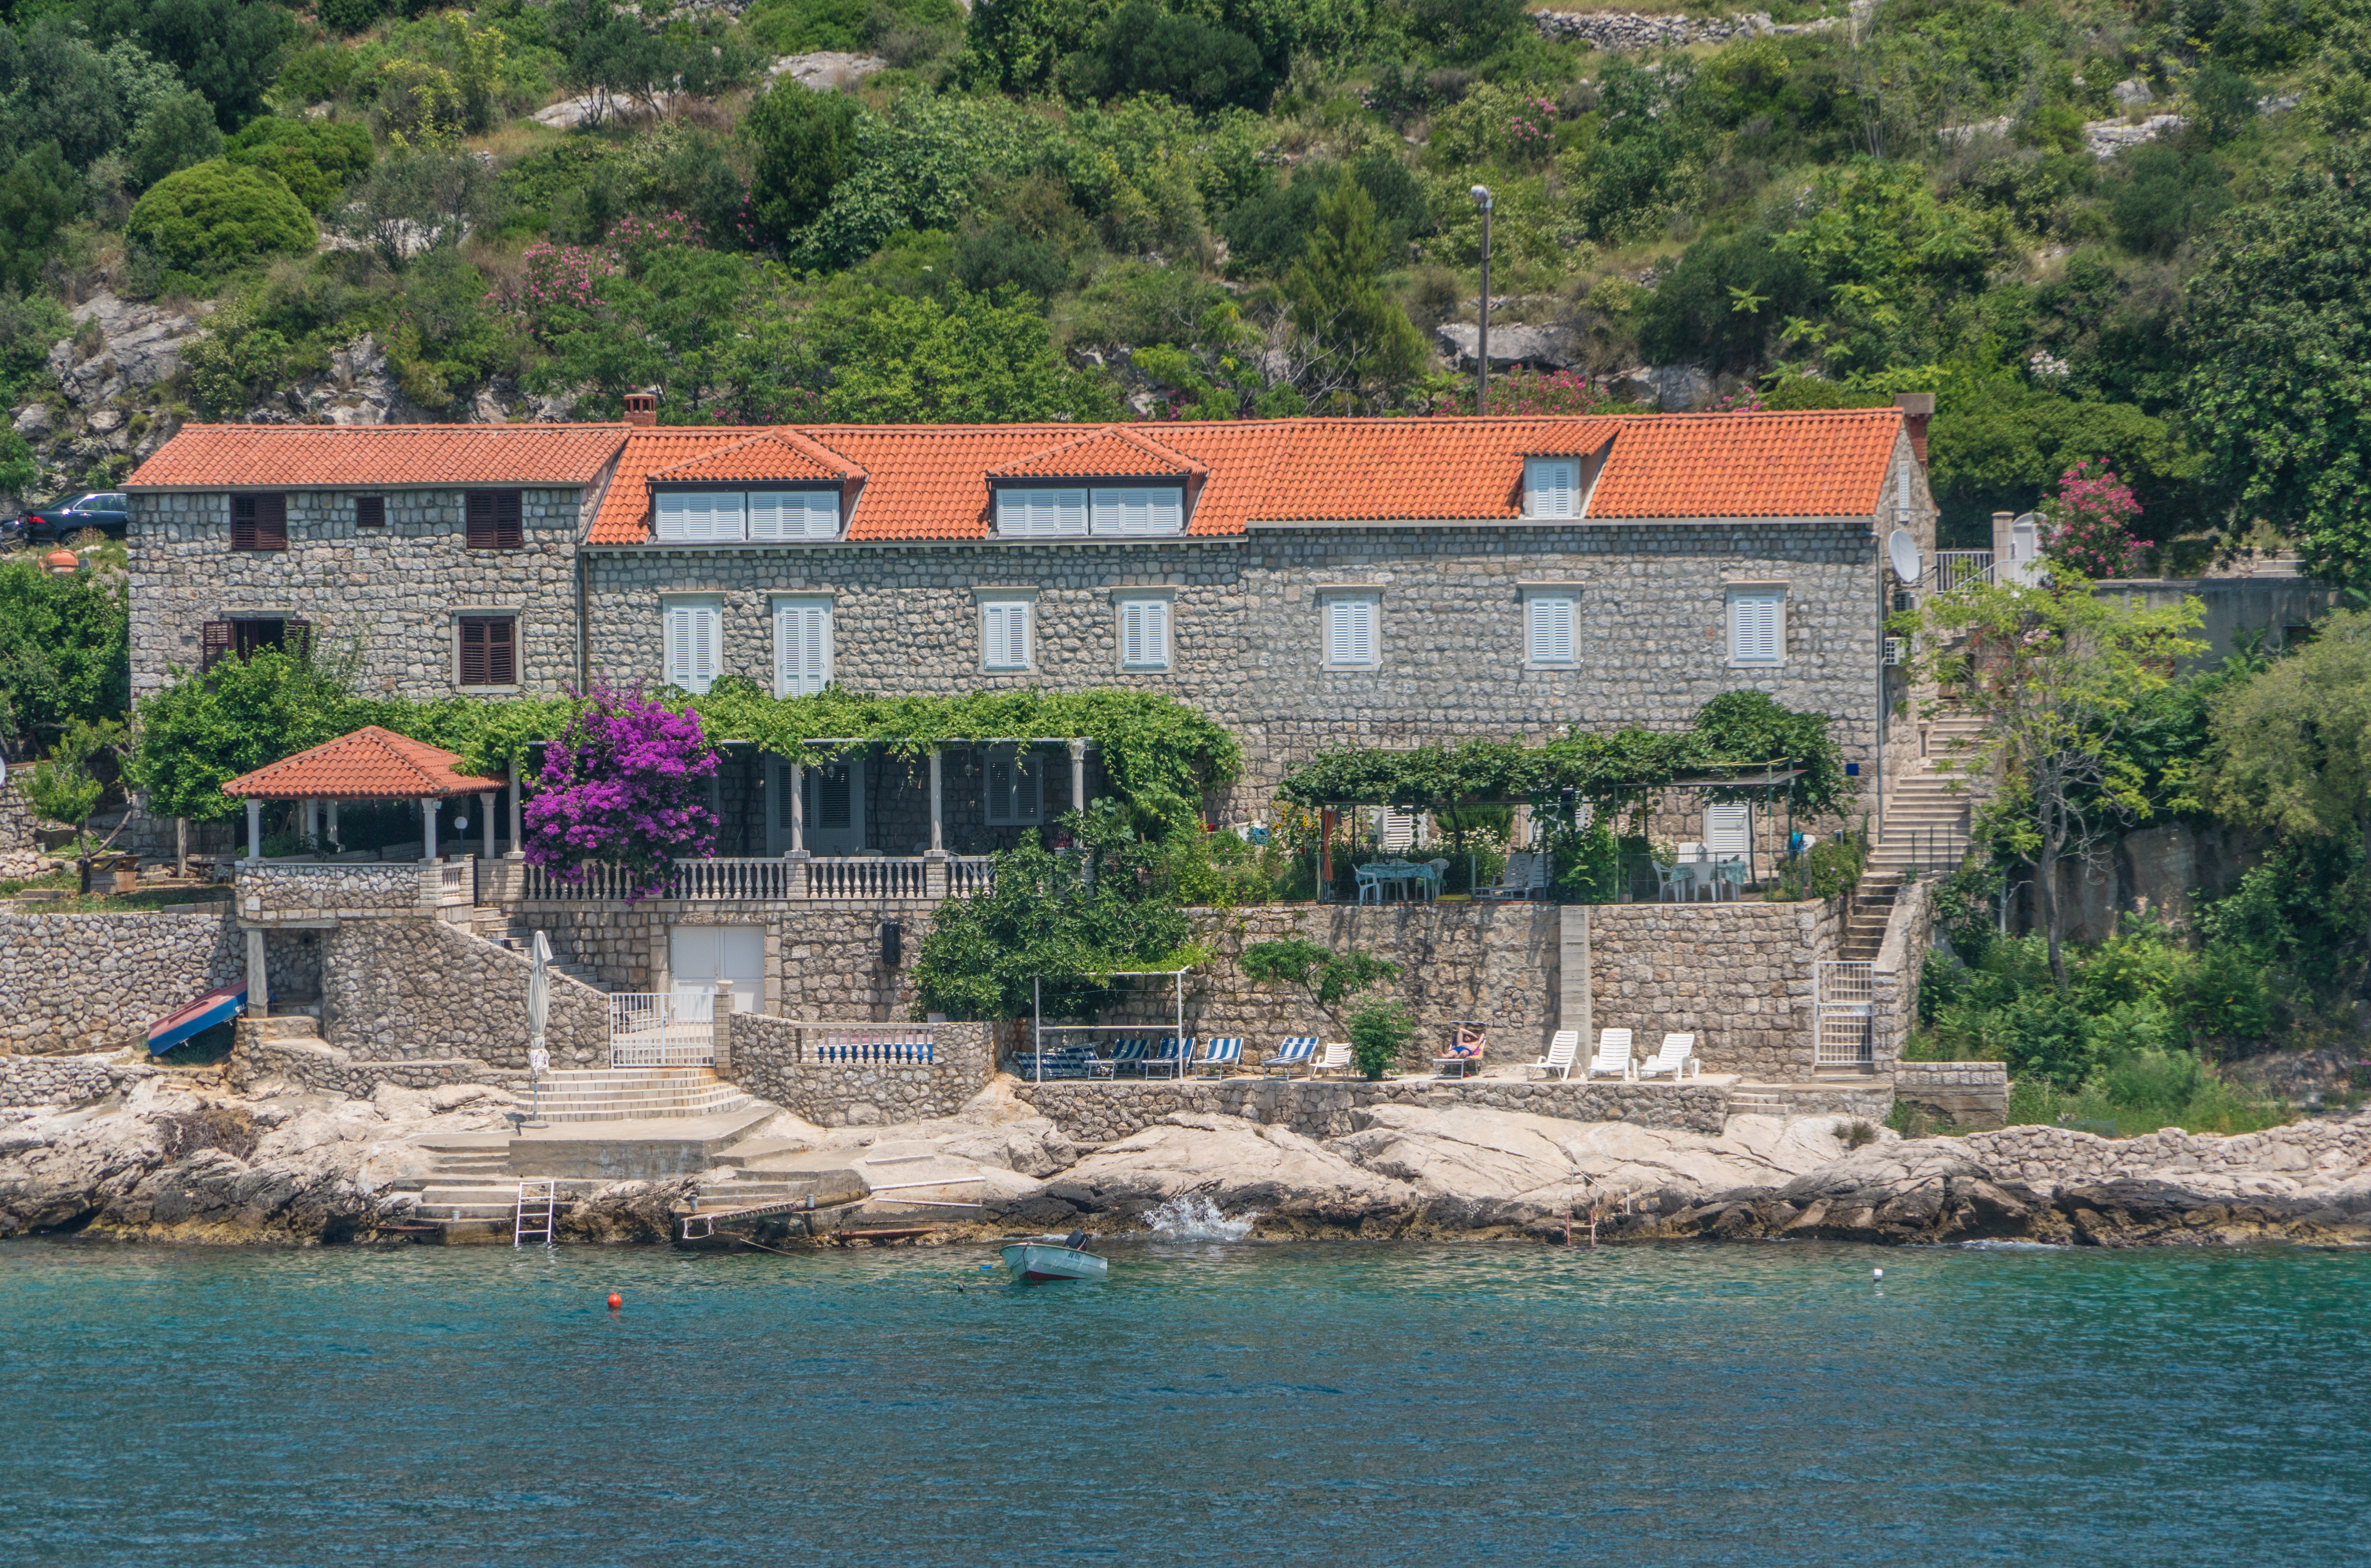
landscape, sea, coast, nature, architecture, house, town, building, city, river, stone, vacation, village, europe, mediterranean, blue, reservoir, historic, colorful, tourism, croatia, dubrovnik, estate, adriatic